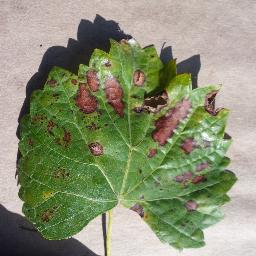
Label: Grape___Esca_(Black_Measles)